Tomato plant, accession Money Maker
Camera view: bottom (45 deg); turntable rotation: 300 degrees
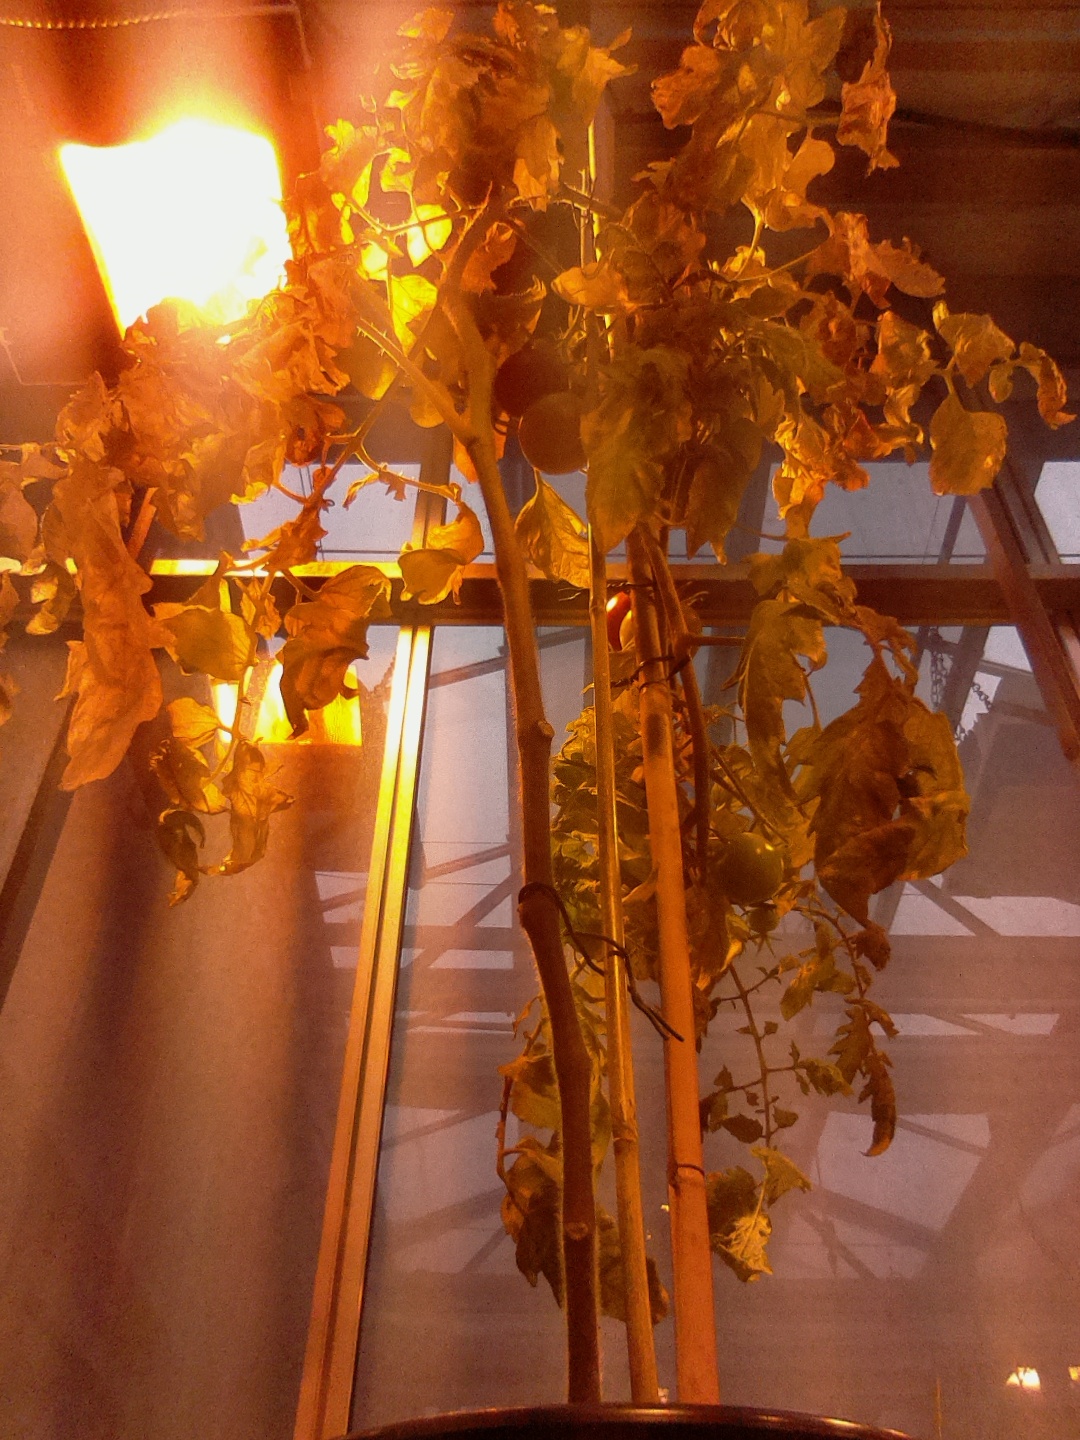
BBCH growth stage 86: 60%-70% of fruits show typical fully ripe color